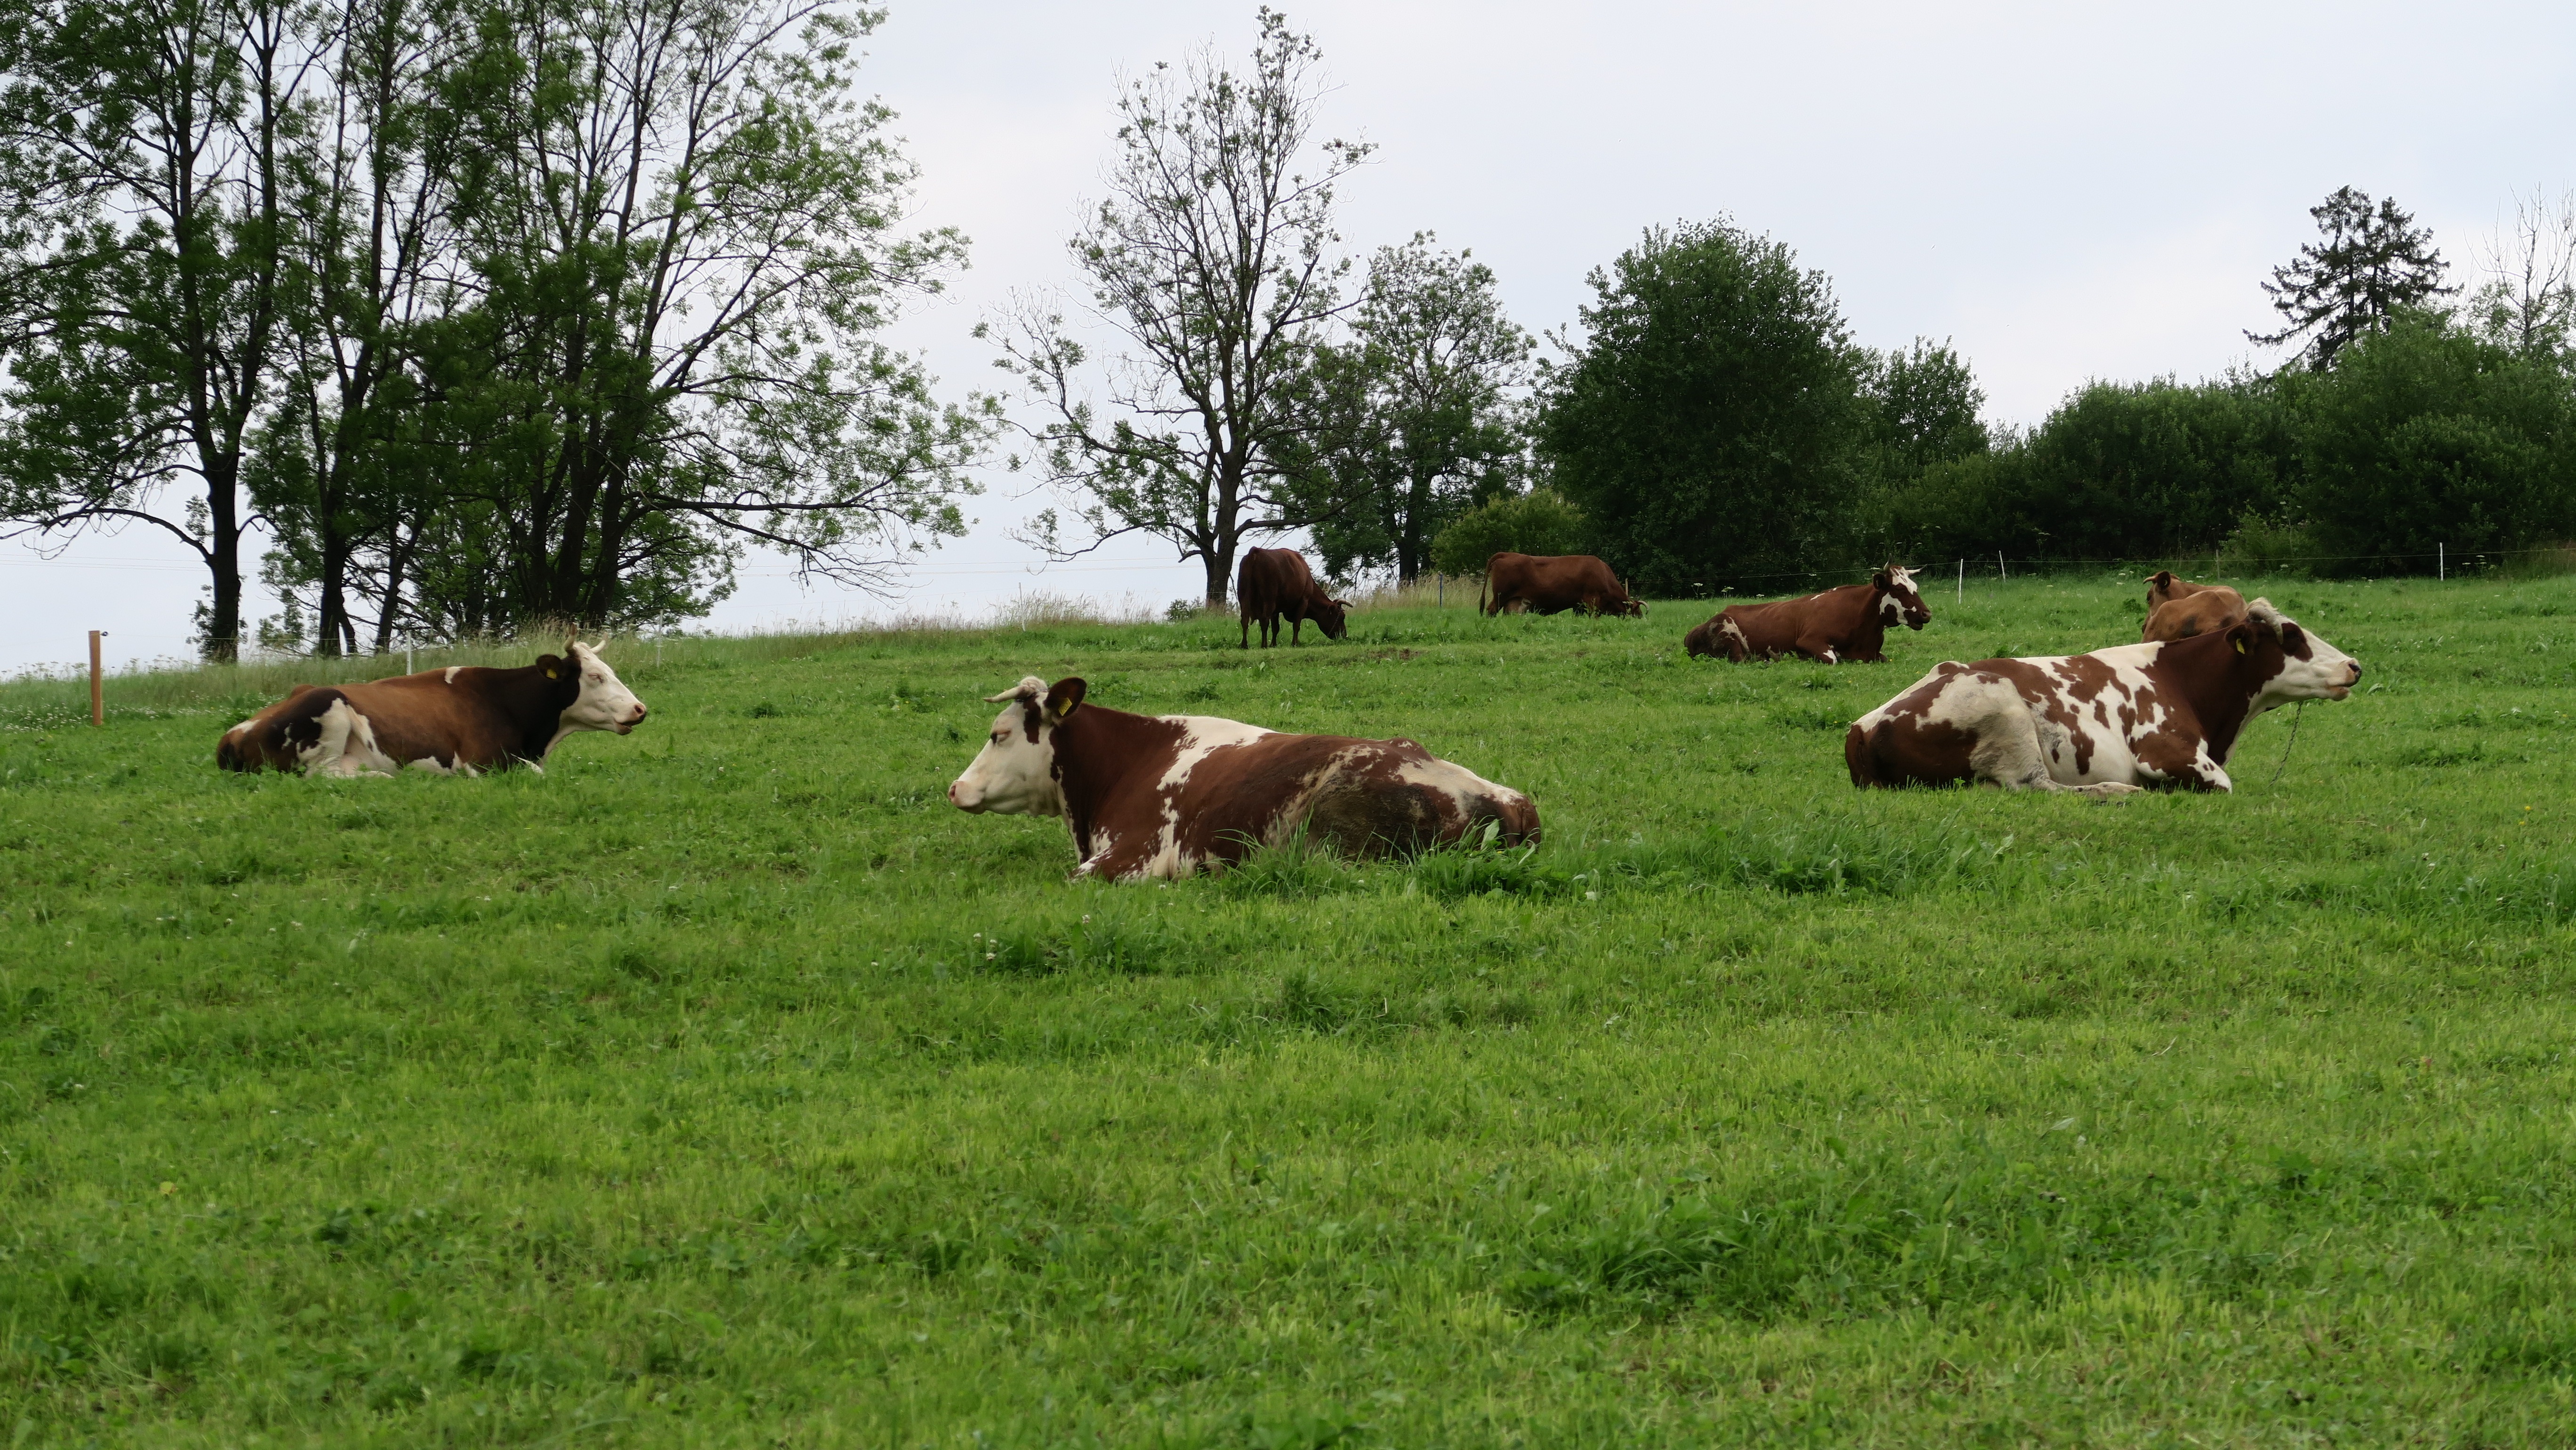
nature, grass, field, farm, lawn, meadow, prairie, village, herd, pasture, grazing, ranch, cows, grassland, mare, habitat, ecosystem, podhale, rural area, natural environment, cattle like mammal, horse like mammal